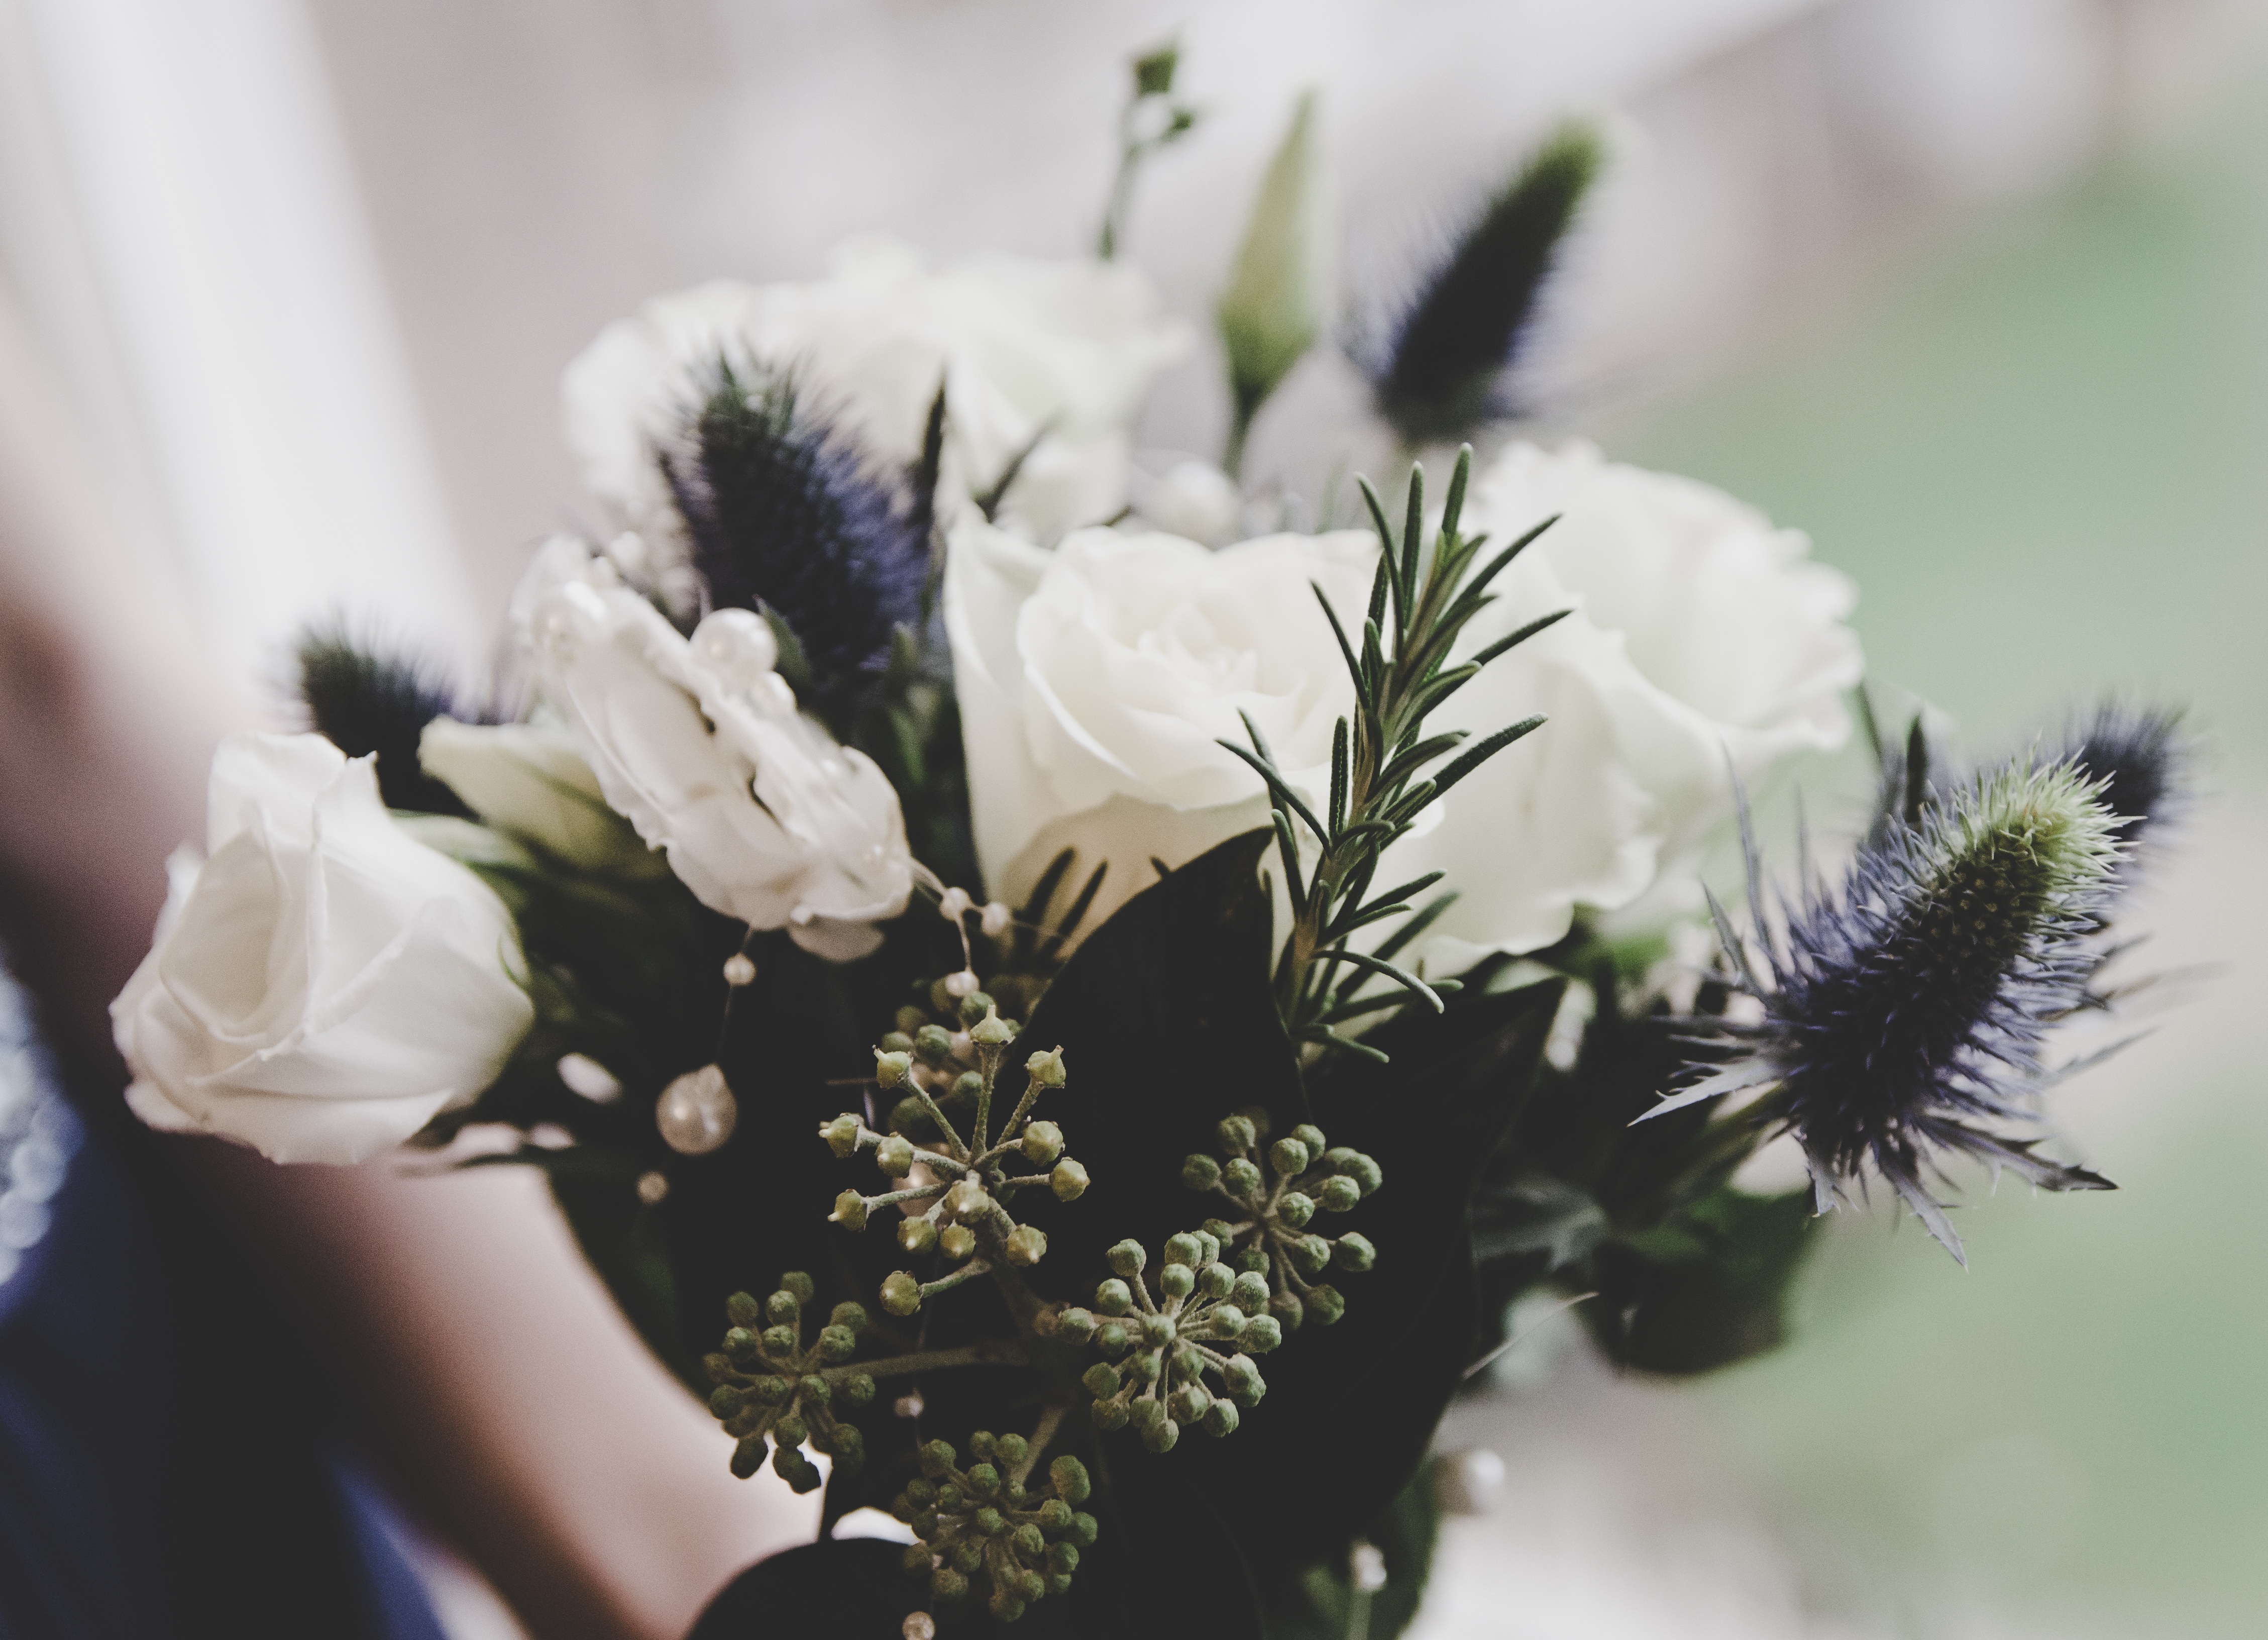
branch, blossom, plant, photography, flower, petal, flora, close up, floristry, macro photography, flowering plant, flower bouquet, floral design, land plant, flower arranging